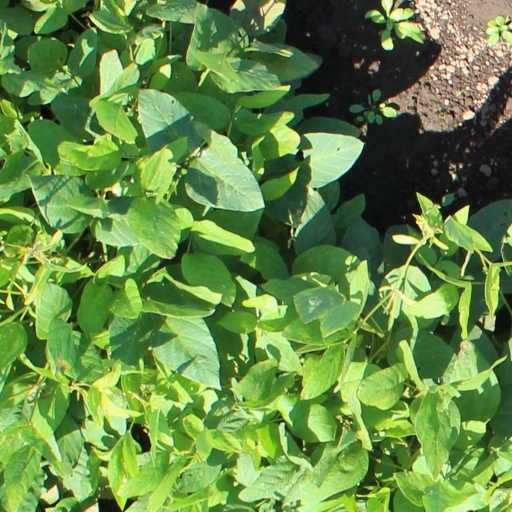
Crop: soybean